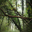
Label: forest